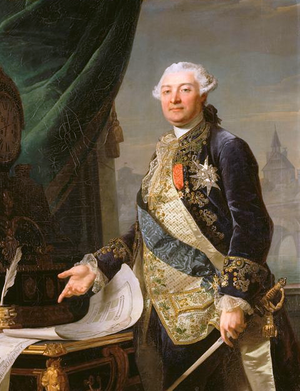
François-Guillaume Ménageot, né le 9 juillet 1744 à Londres et mort le 4 octobre 1816 à Paris, est un peintre français.
L’avenue de Breteuil est une voie située dans le quartier de l'École-Militaire du 7ᵉ arrondissement et le quartier Necker du 15ᵉ arrondissement de Paris.